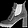
Label: Ankle boot